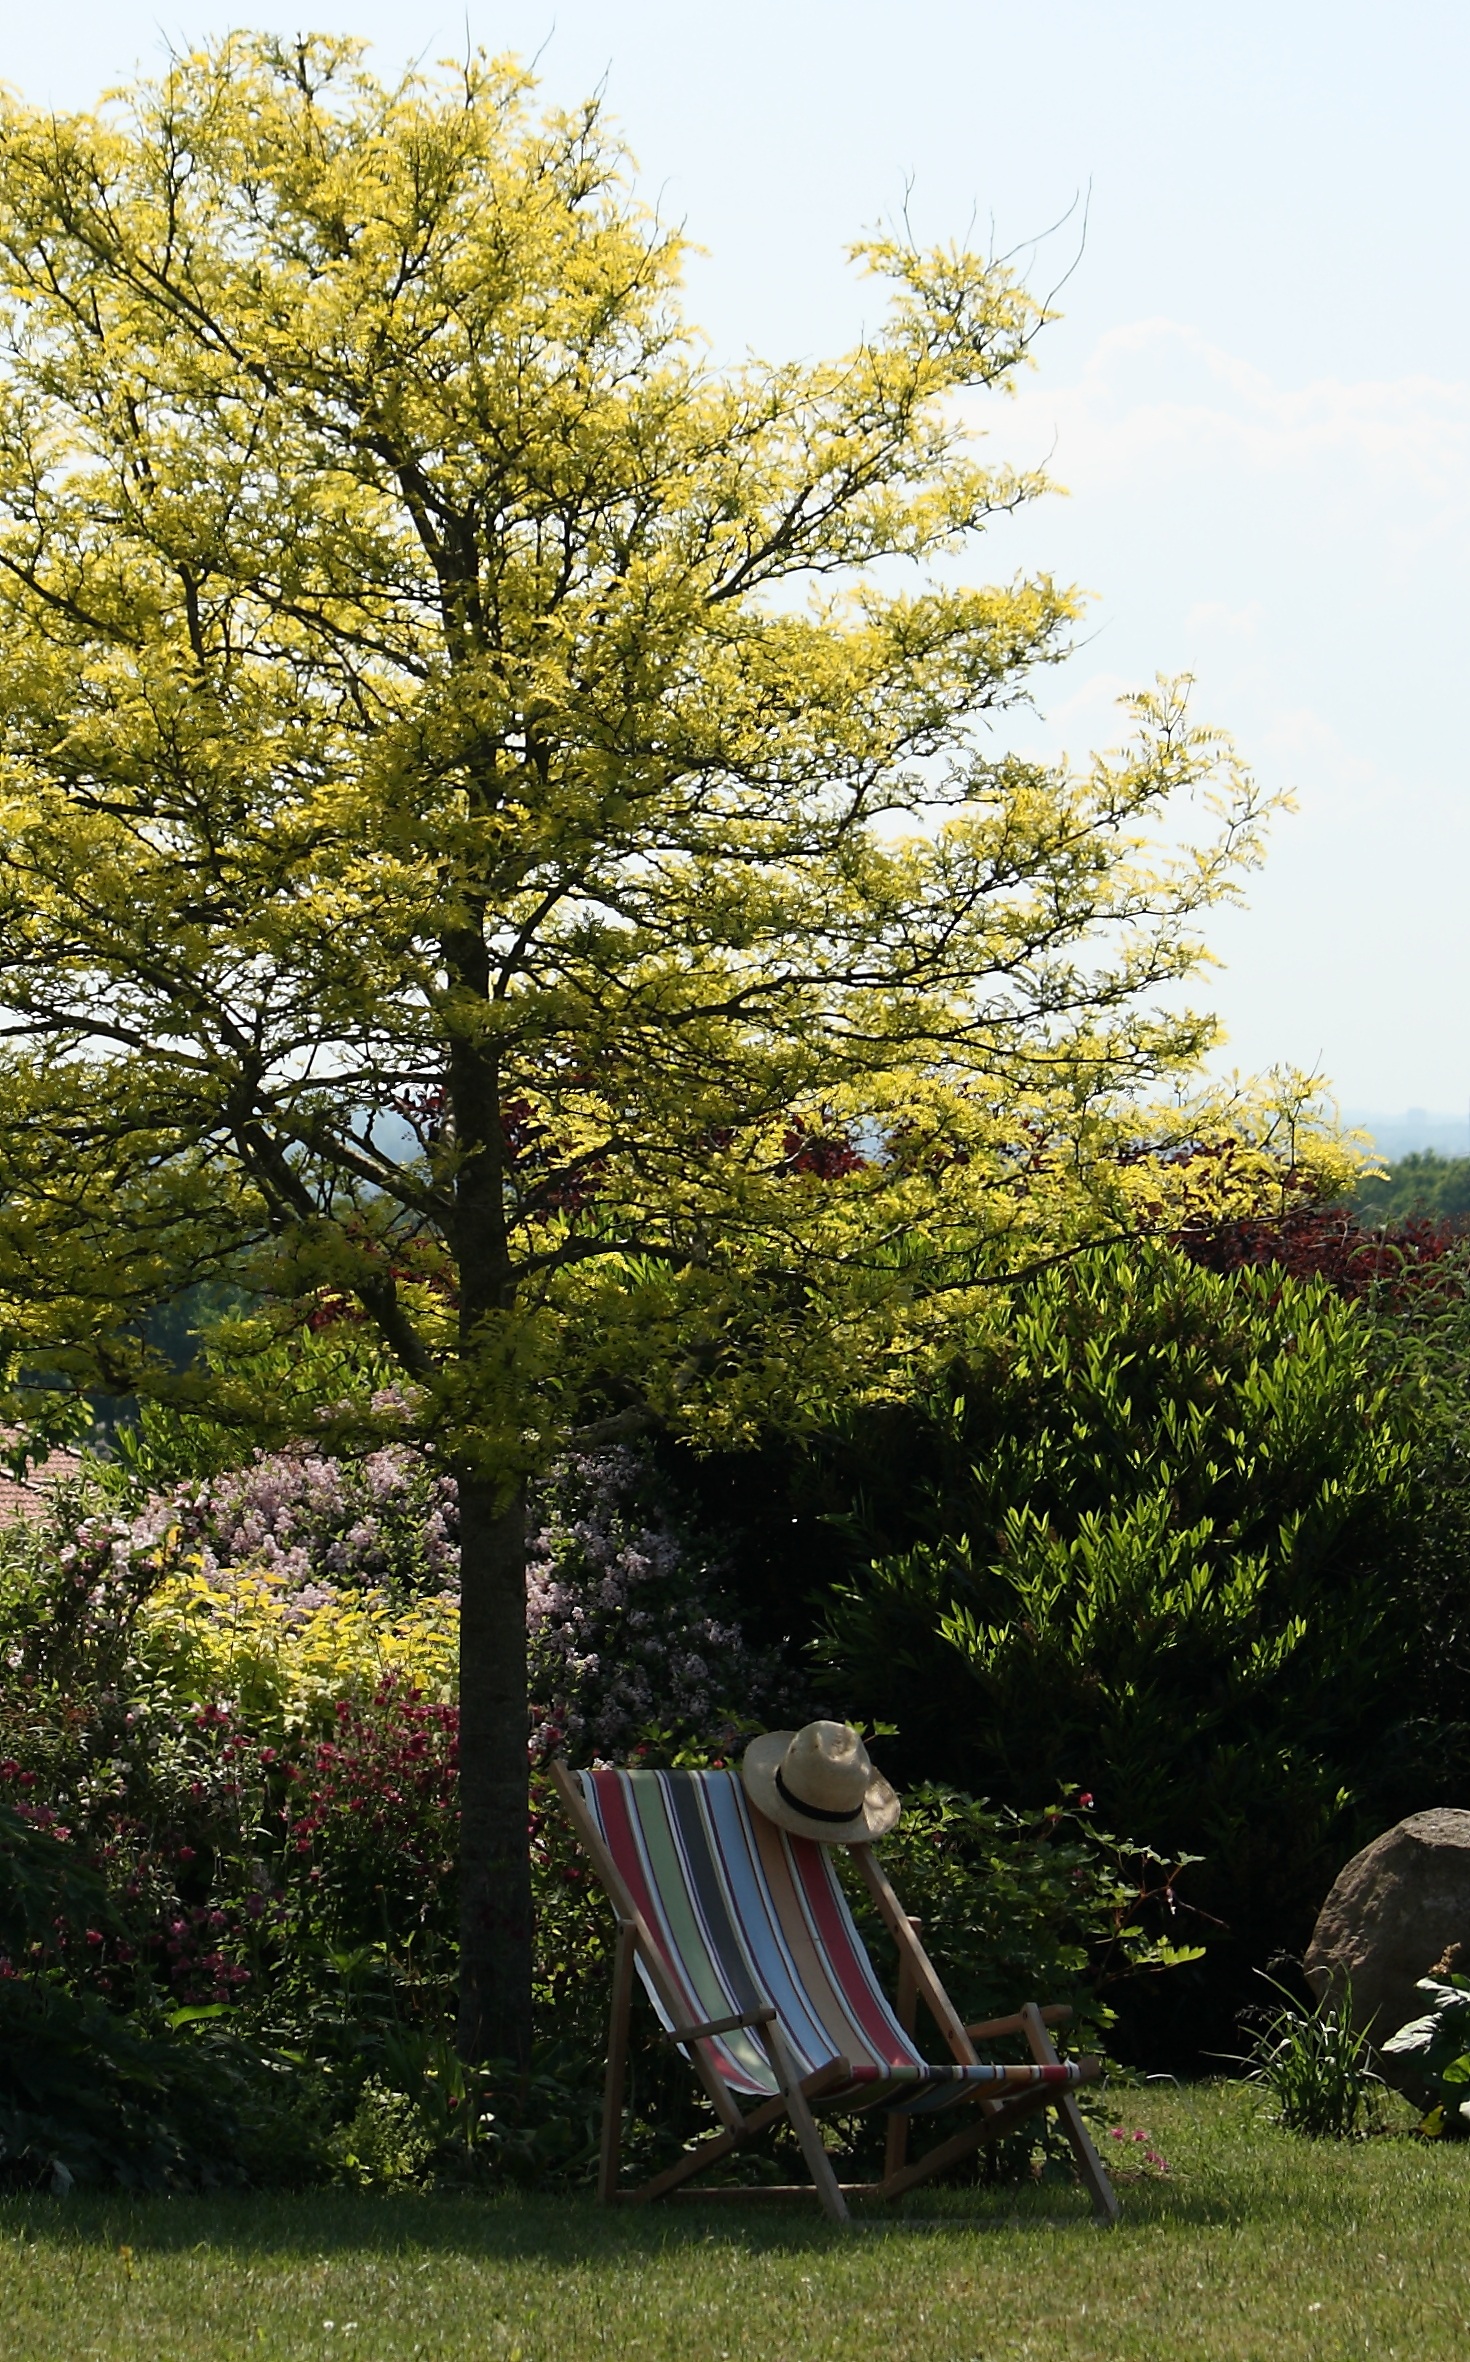
tree, branch, plant, wood, lawn, meadow, leaf, flower, summer, autumn, holiday, backyard, botany, garden, season, flowers, shrub, denmark, woodland, have, flowering plant, woody plant, land plant